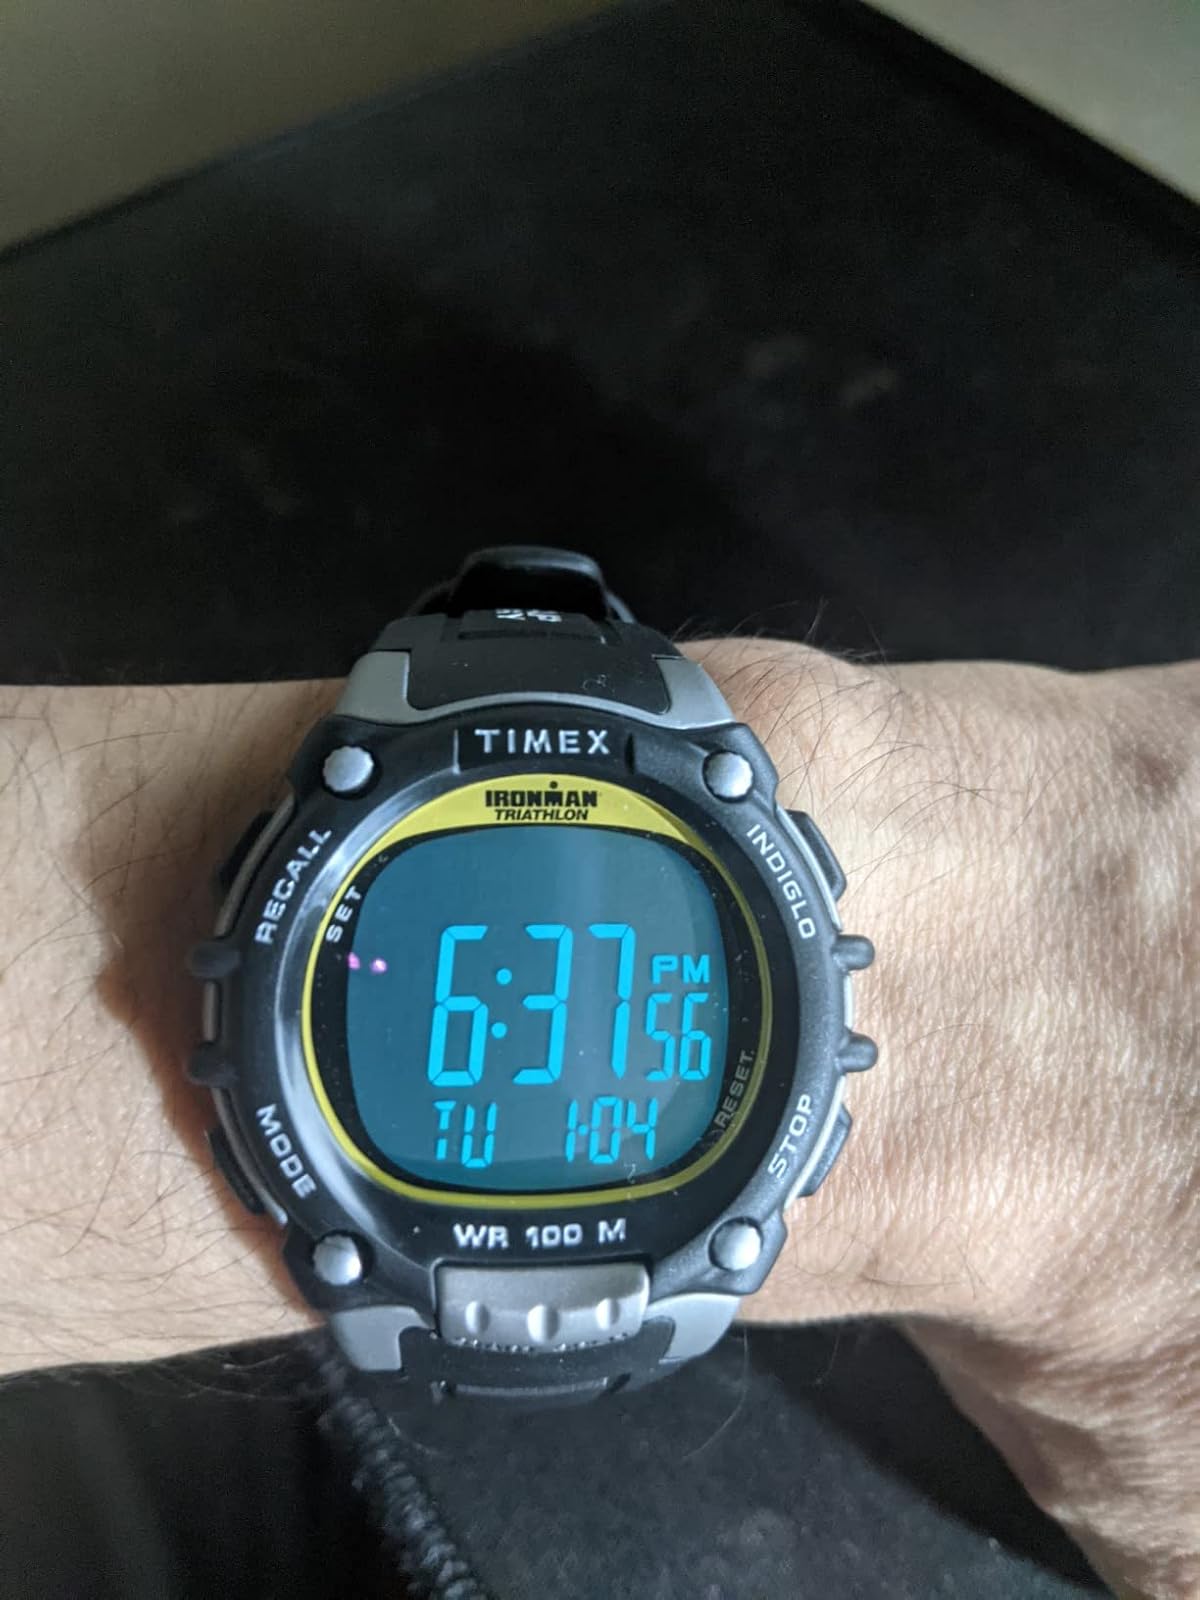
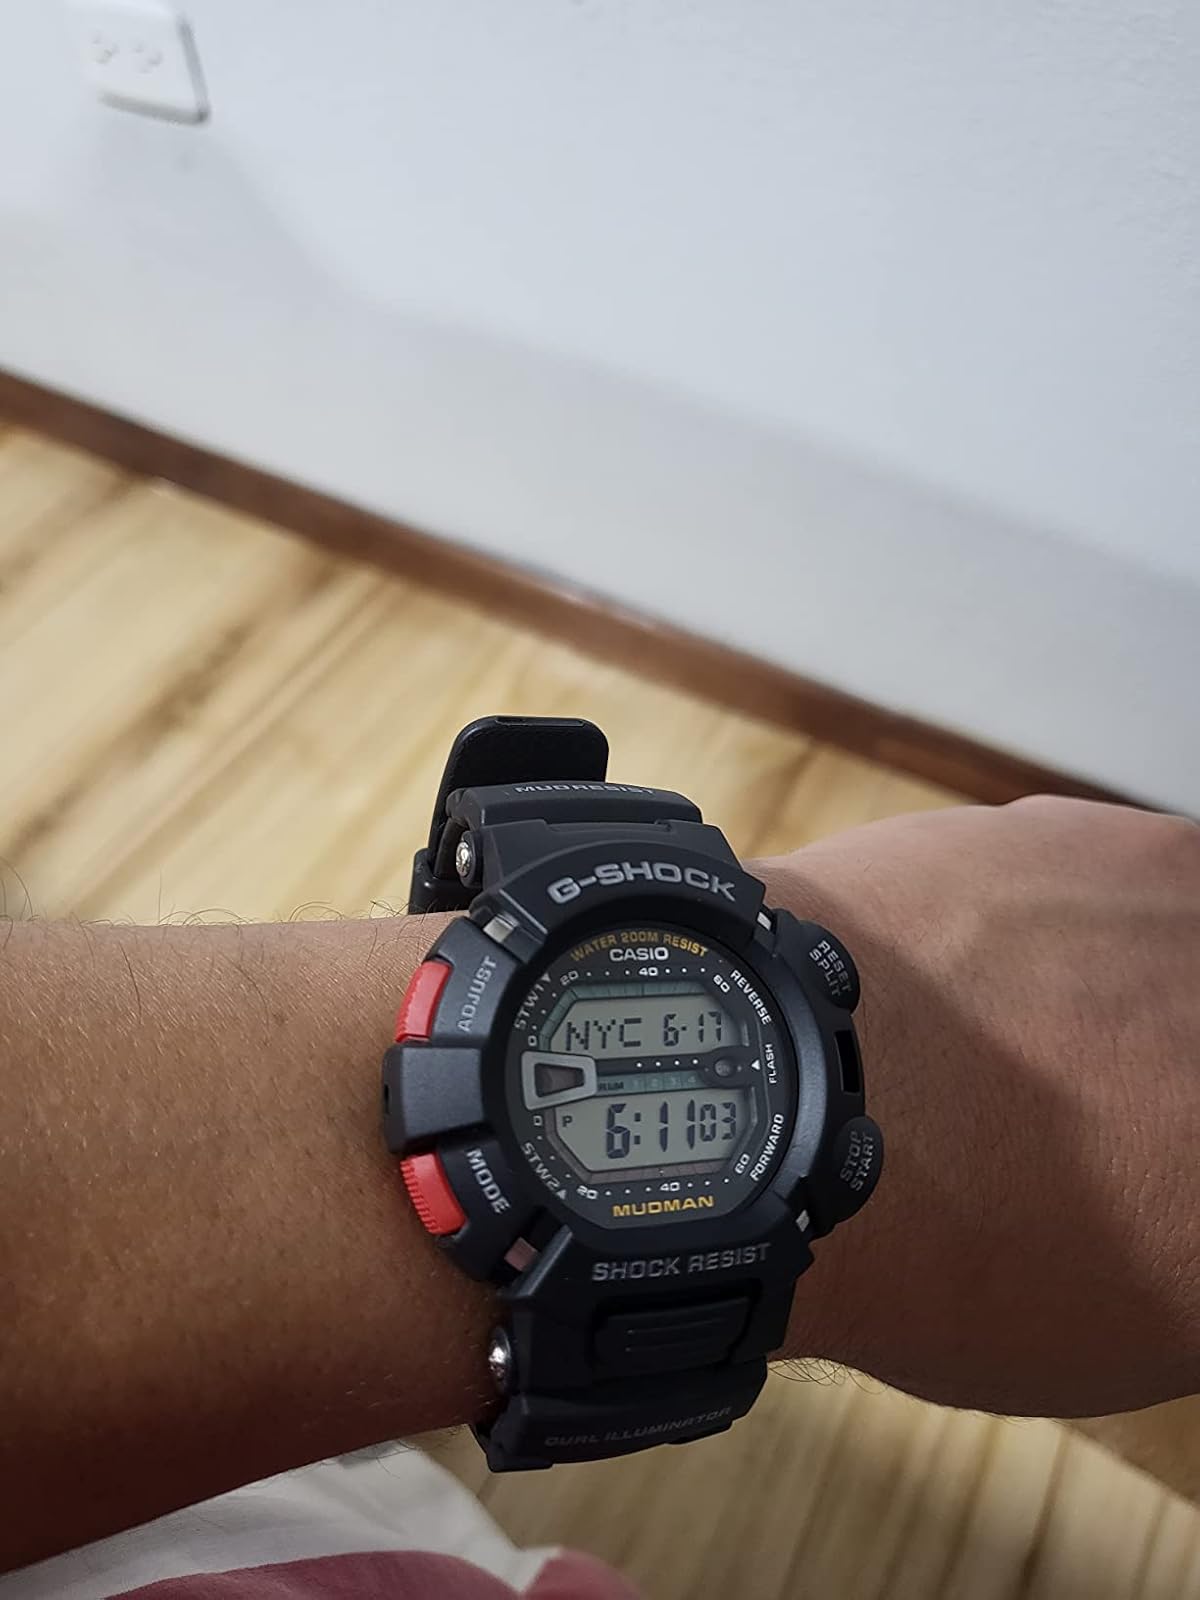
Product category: accessories_watch
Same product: no